Battle of Cooch's Bridge

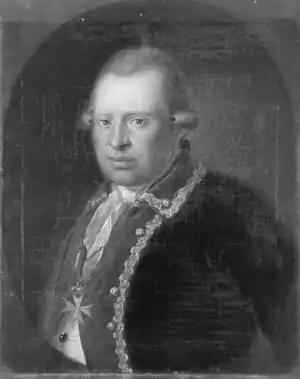
Lt. Col. Ludwig von Wurmb, portrait c. 1788

General Cornwallis occupied the house of Thomas Cooch, and Howe's forces remained at Iron Hill for five days. In a letter to Congress, Washington justified the defeat by saying, "This Morning the Enemy came out with considerable force and three pieces of Artillery, against our Light advanced Corps, and after some pretty smart skirmishing obliged them to retreat, being far inferior in number and without Cannon." Certain that Howe would advance along the main road toward Wilmington in his bid to capture Philadelphia, Washington continued to fortify the city and the Red Clay Creek. He moved his headquarters from Wilmington to Newport, and the army formed defenses between Newport and Marshallton. While Howe's army remained in place, the two forces engaged in small skirmishes over the next few days. One officer under Howe noted that the rebel patrols, which usually consist of 10 to 15 dragoons and 20 to 30 infantrymen, now appear more often, and they fire at our posts occasionally."